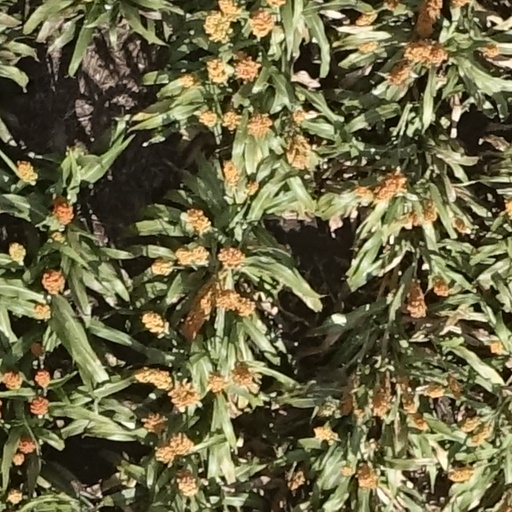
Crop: sorghum